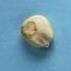
Maize quality: Bad